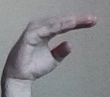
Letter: jeem